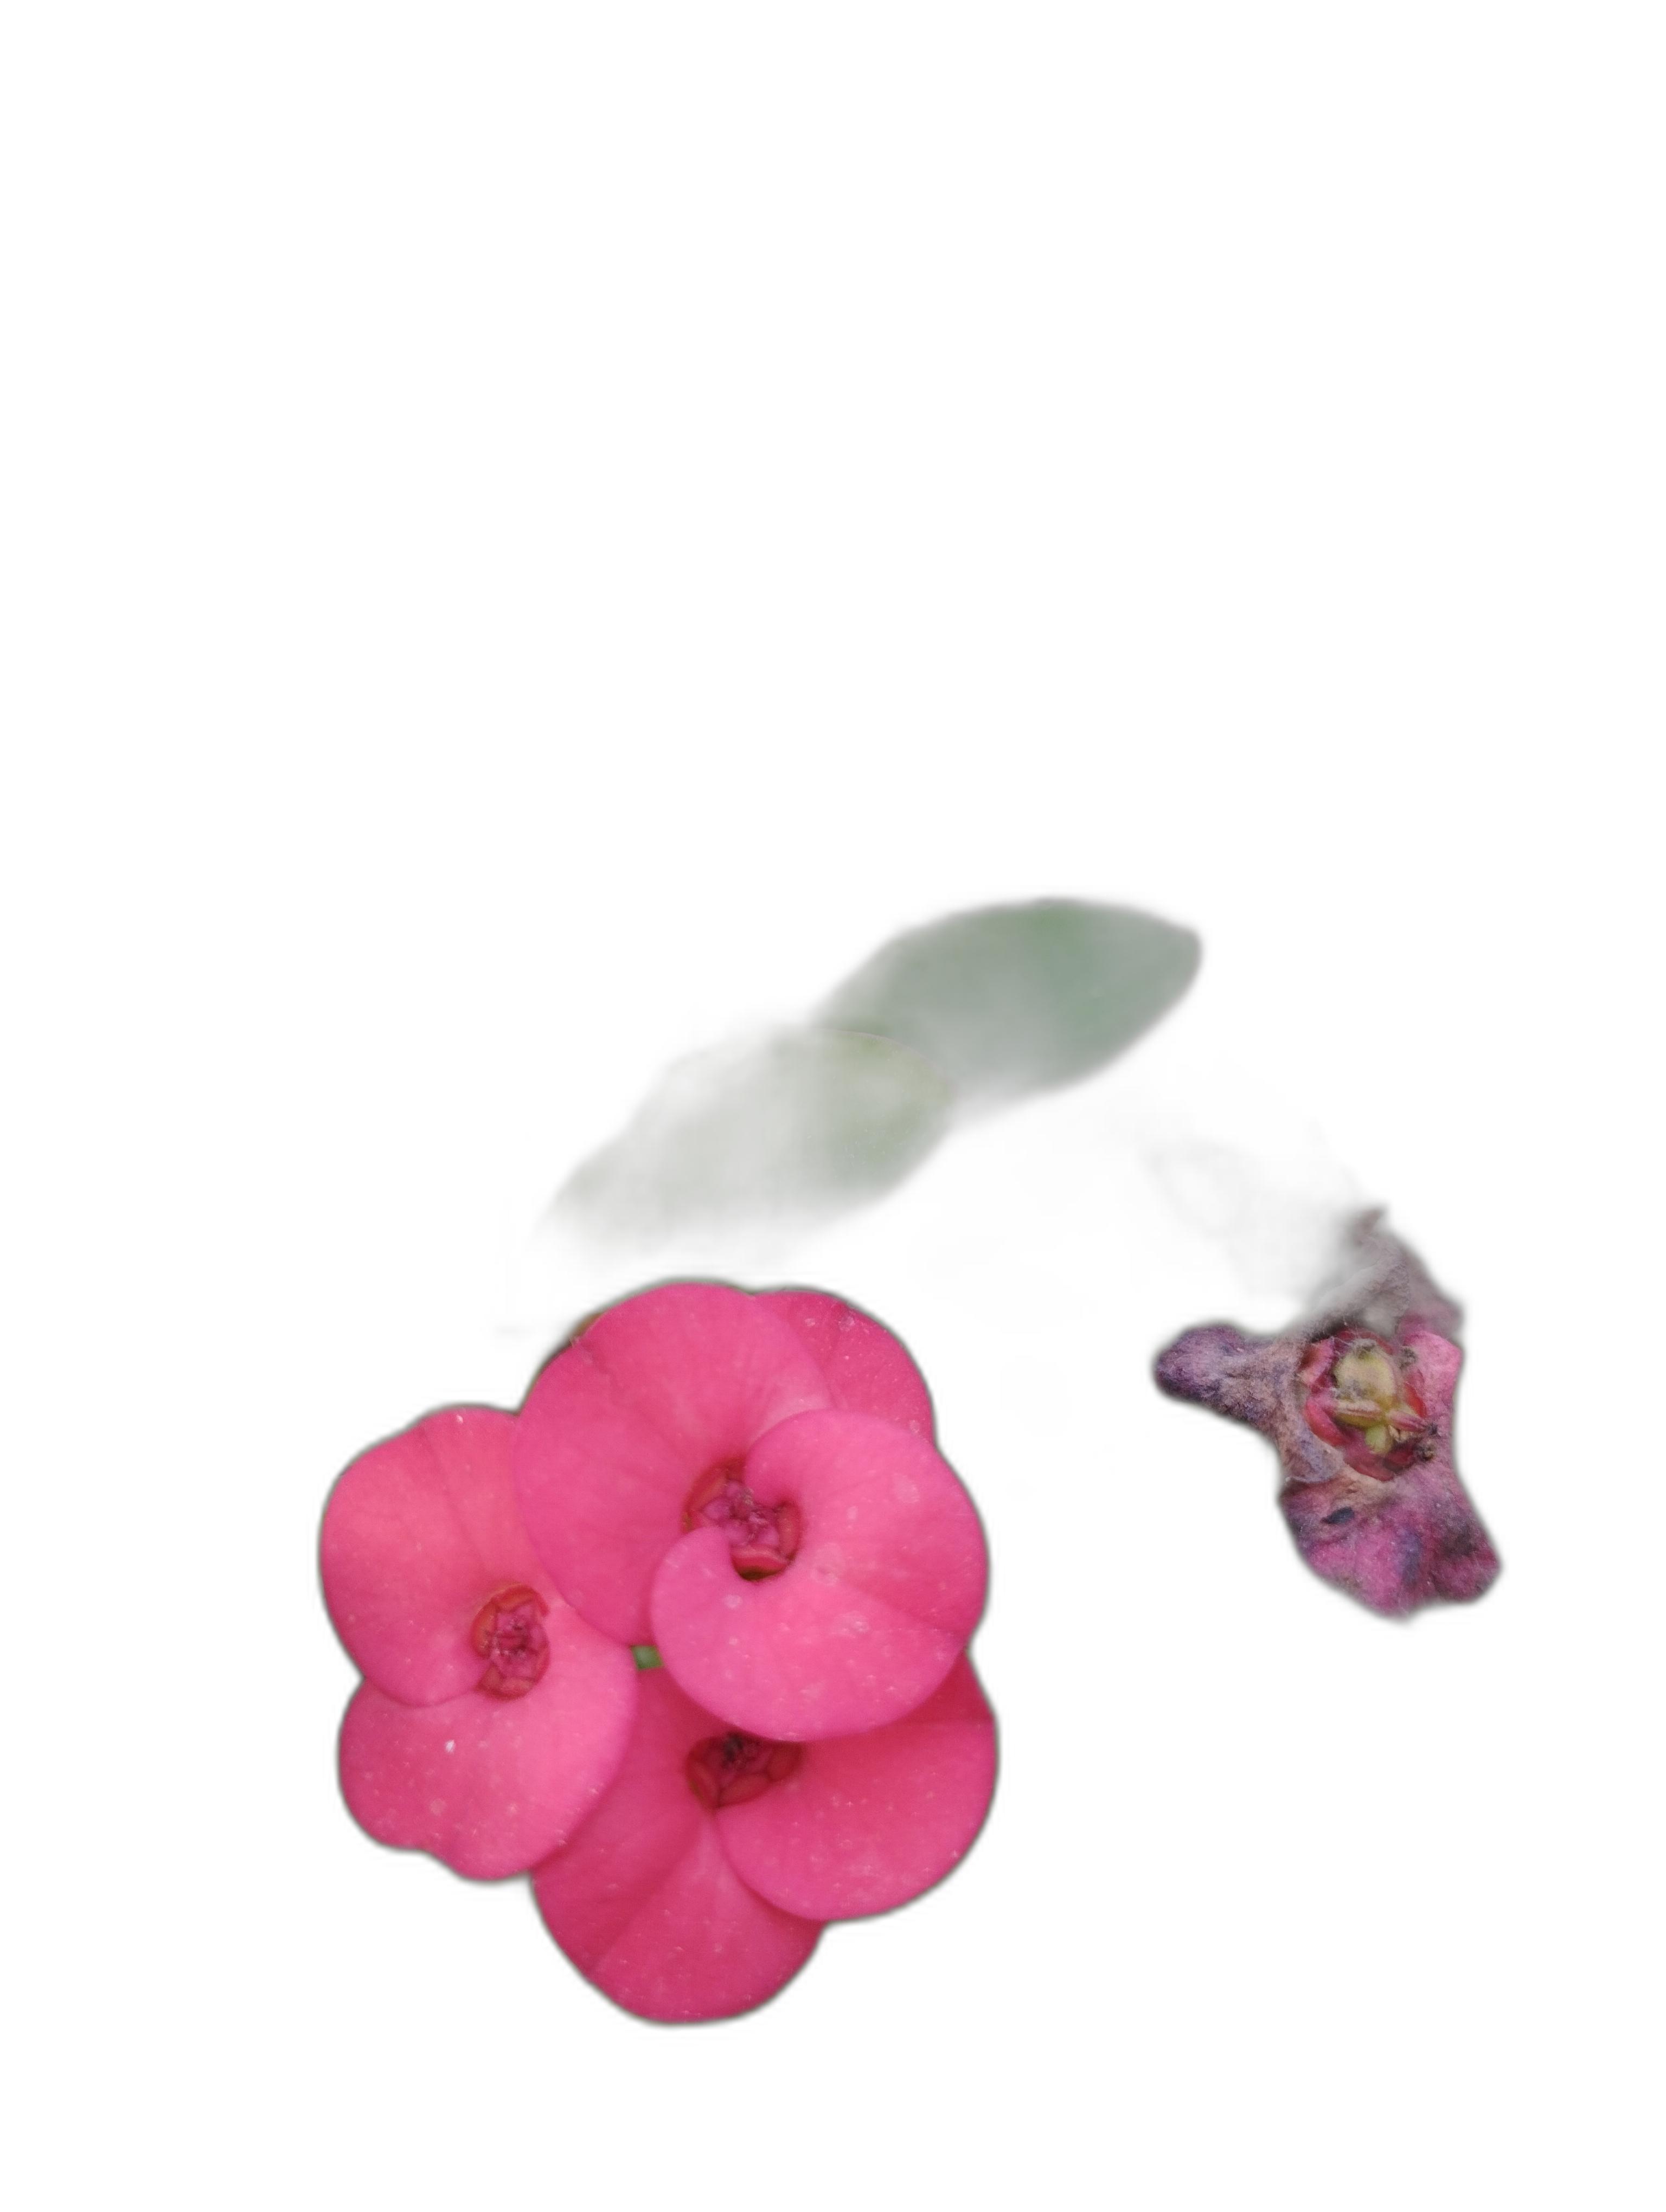
Label: Crown of thorns